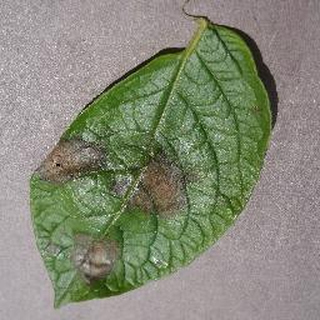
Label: potato_late_blight